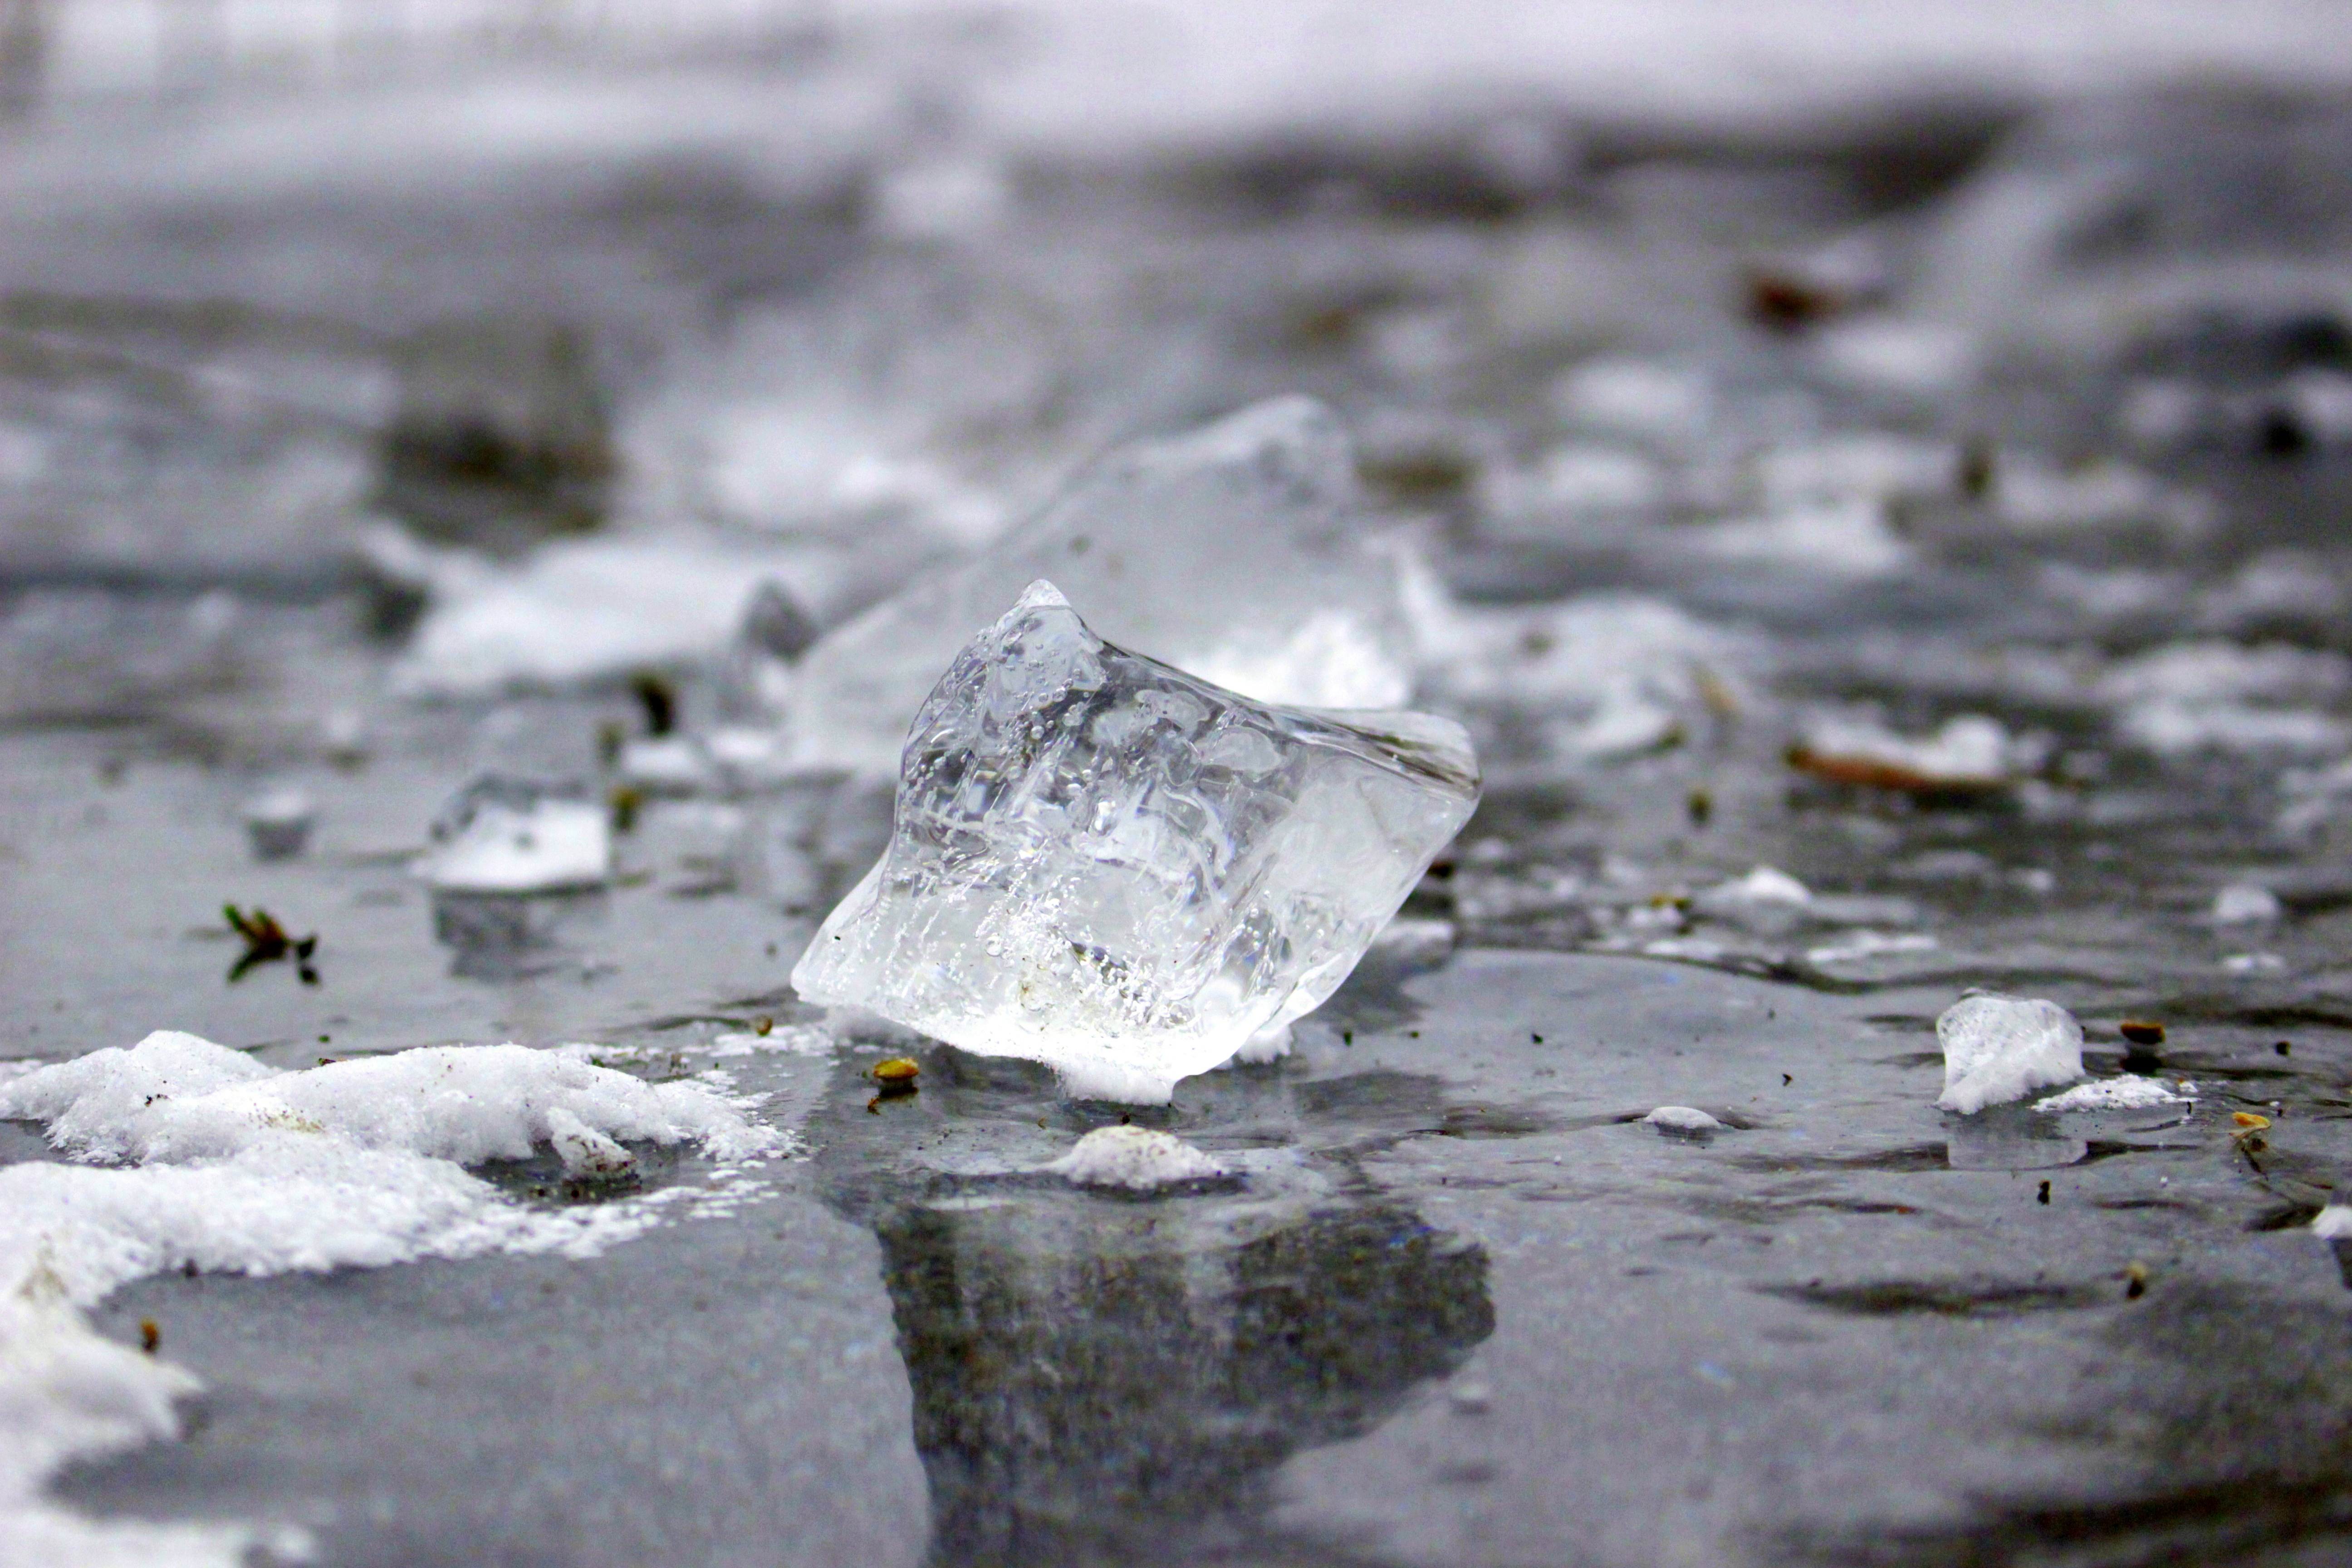
ice, winter, bach, frost, water, nature, frozen, white, icy, close, ice sculpture, eisdiamant